Rafael Nazario

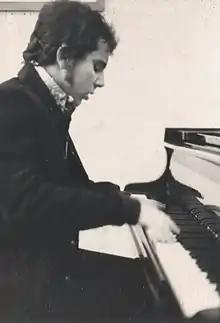
Rafael A. Nazario as student at the University of Portland

A classmate, Tim Gorman, already an experienced musician at 18, tutored Nazario. The pair soon became best friends. Nazario went on to spend his sophomore year of studies in Salzburg, Austria, where he attended University of Portland classes, as well as the Paris Lodron University. While in Salzburg, he became a member of the Salzburg Drama Gruppe, performing in plays directed by Ilse Lackenbauer. He returned to Portland to graduate, achieving a Bachelor of Music degree in the Composition program.